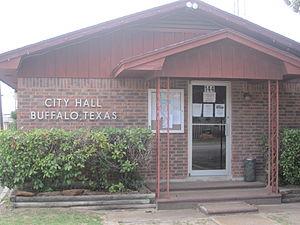
La ville de Buffalo est située dans le comté de Leon, dans l’État du Texas, aux États-Unis. Sa population s’élevait à 1 804 habitants lors du recensement de 2010, estimée à 1 906 habitants en 2016.